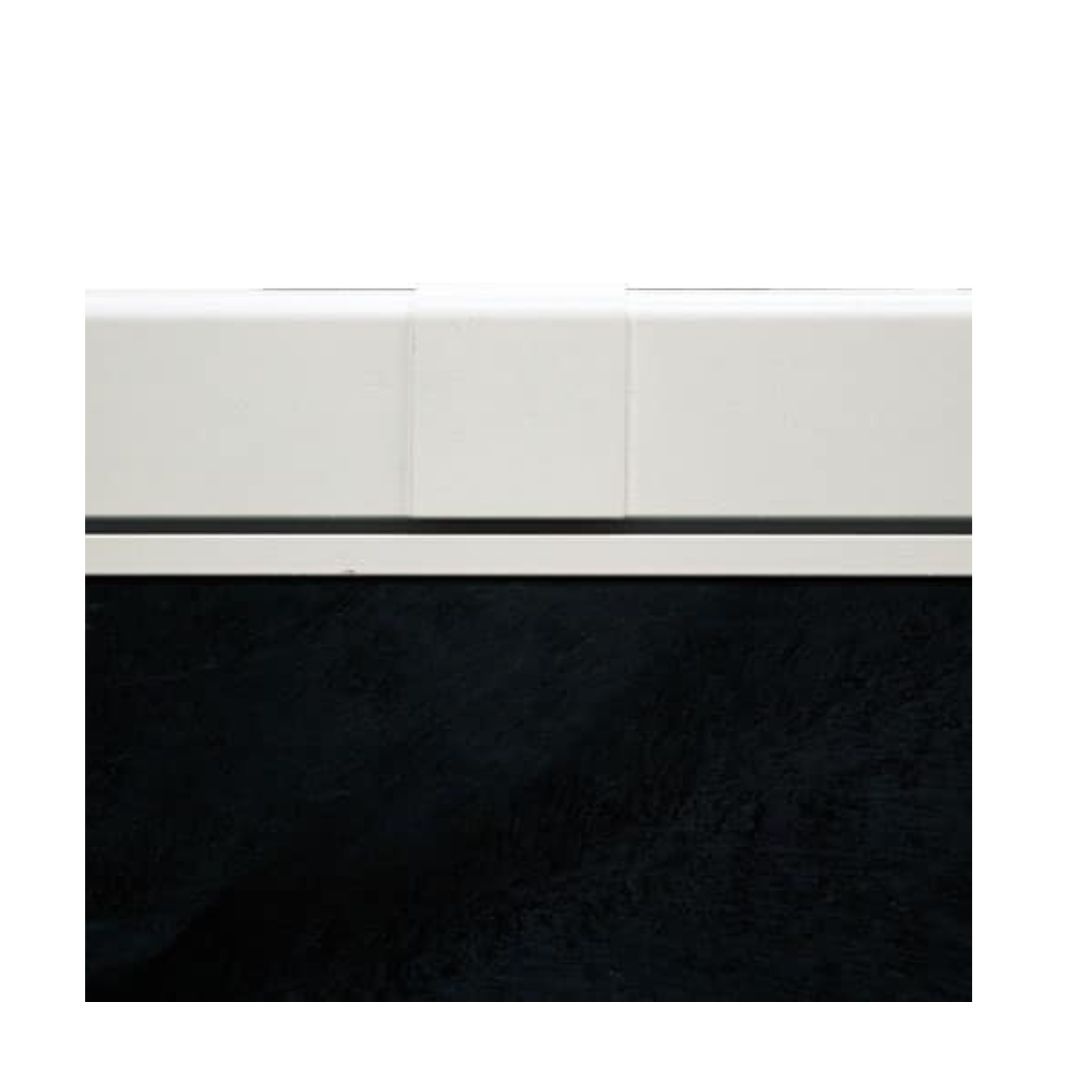
Rimlock/Flat Alum Coping (Concrete Decks) 10x20 Oval
Coping for Concrete Decking
Brand: Swimming Pool Discounters
Category: Home & Garden > Pool & Spa > Pool & Spa Accessories > Pool Deck Kits